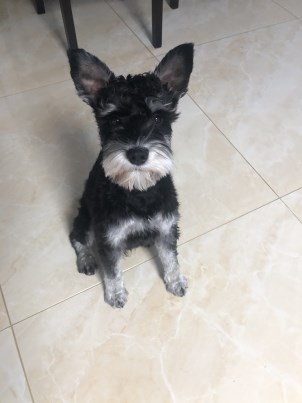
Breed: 2342-n000102-miniature_schnauzer